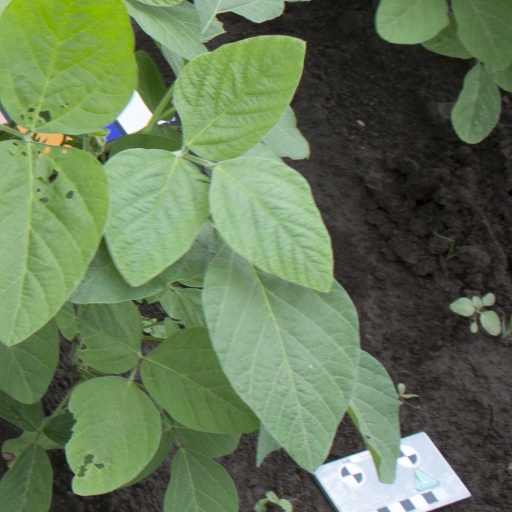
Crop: soybean